Timeship (role-playing game)

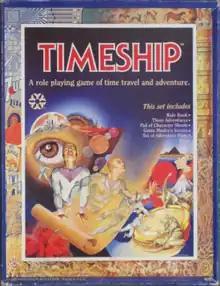
Cover art by C.A. Millan

Timeship is a role-playing game published by Yaquinto Publications in 1983 in which the players role-play themselves as time-travellers.